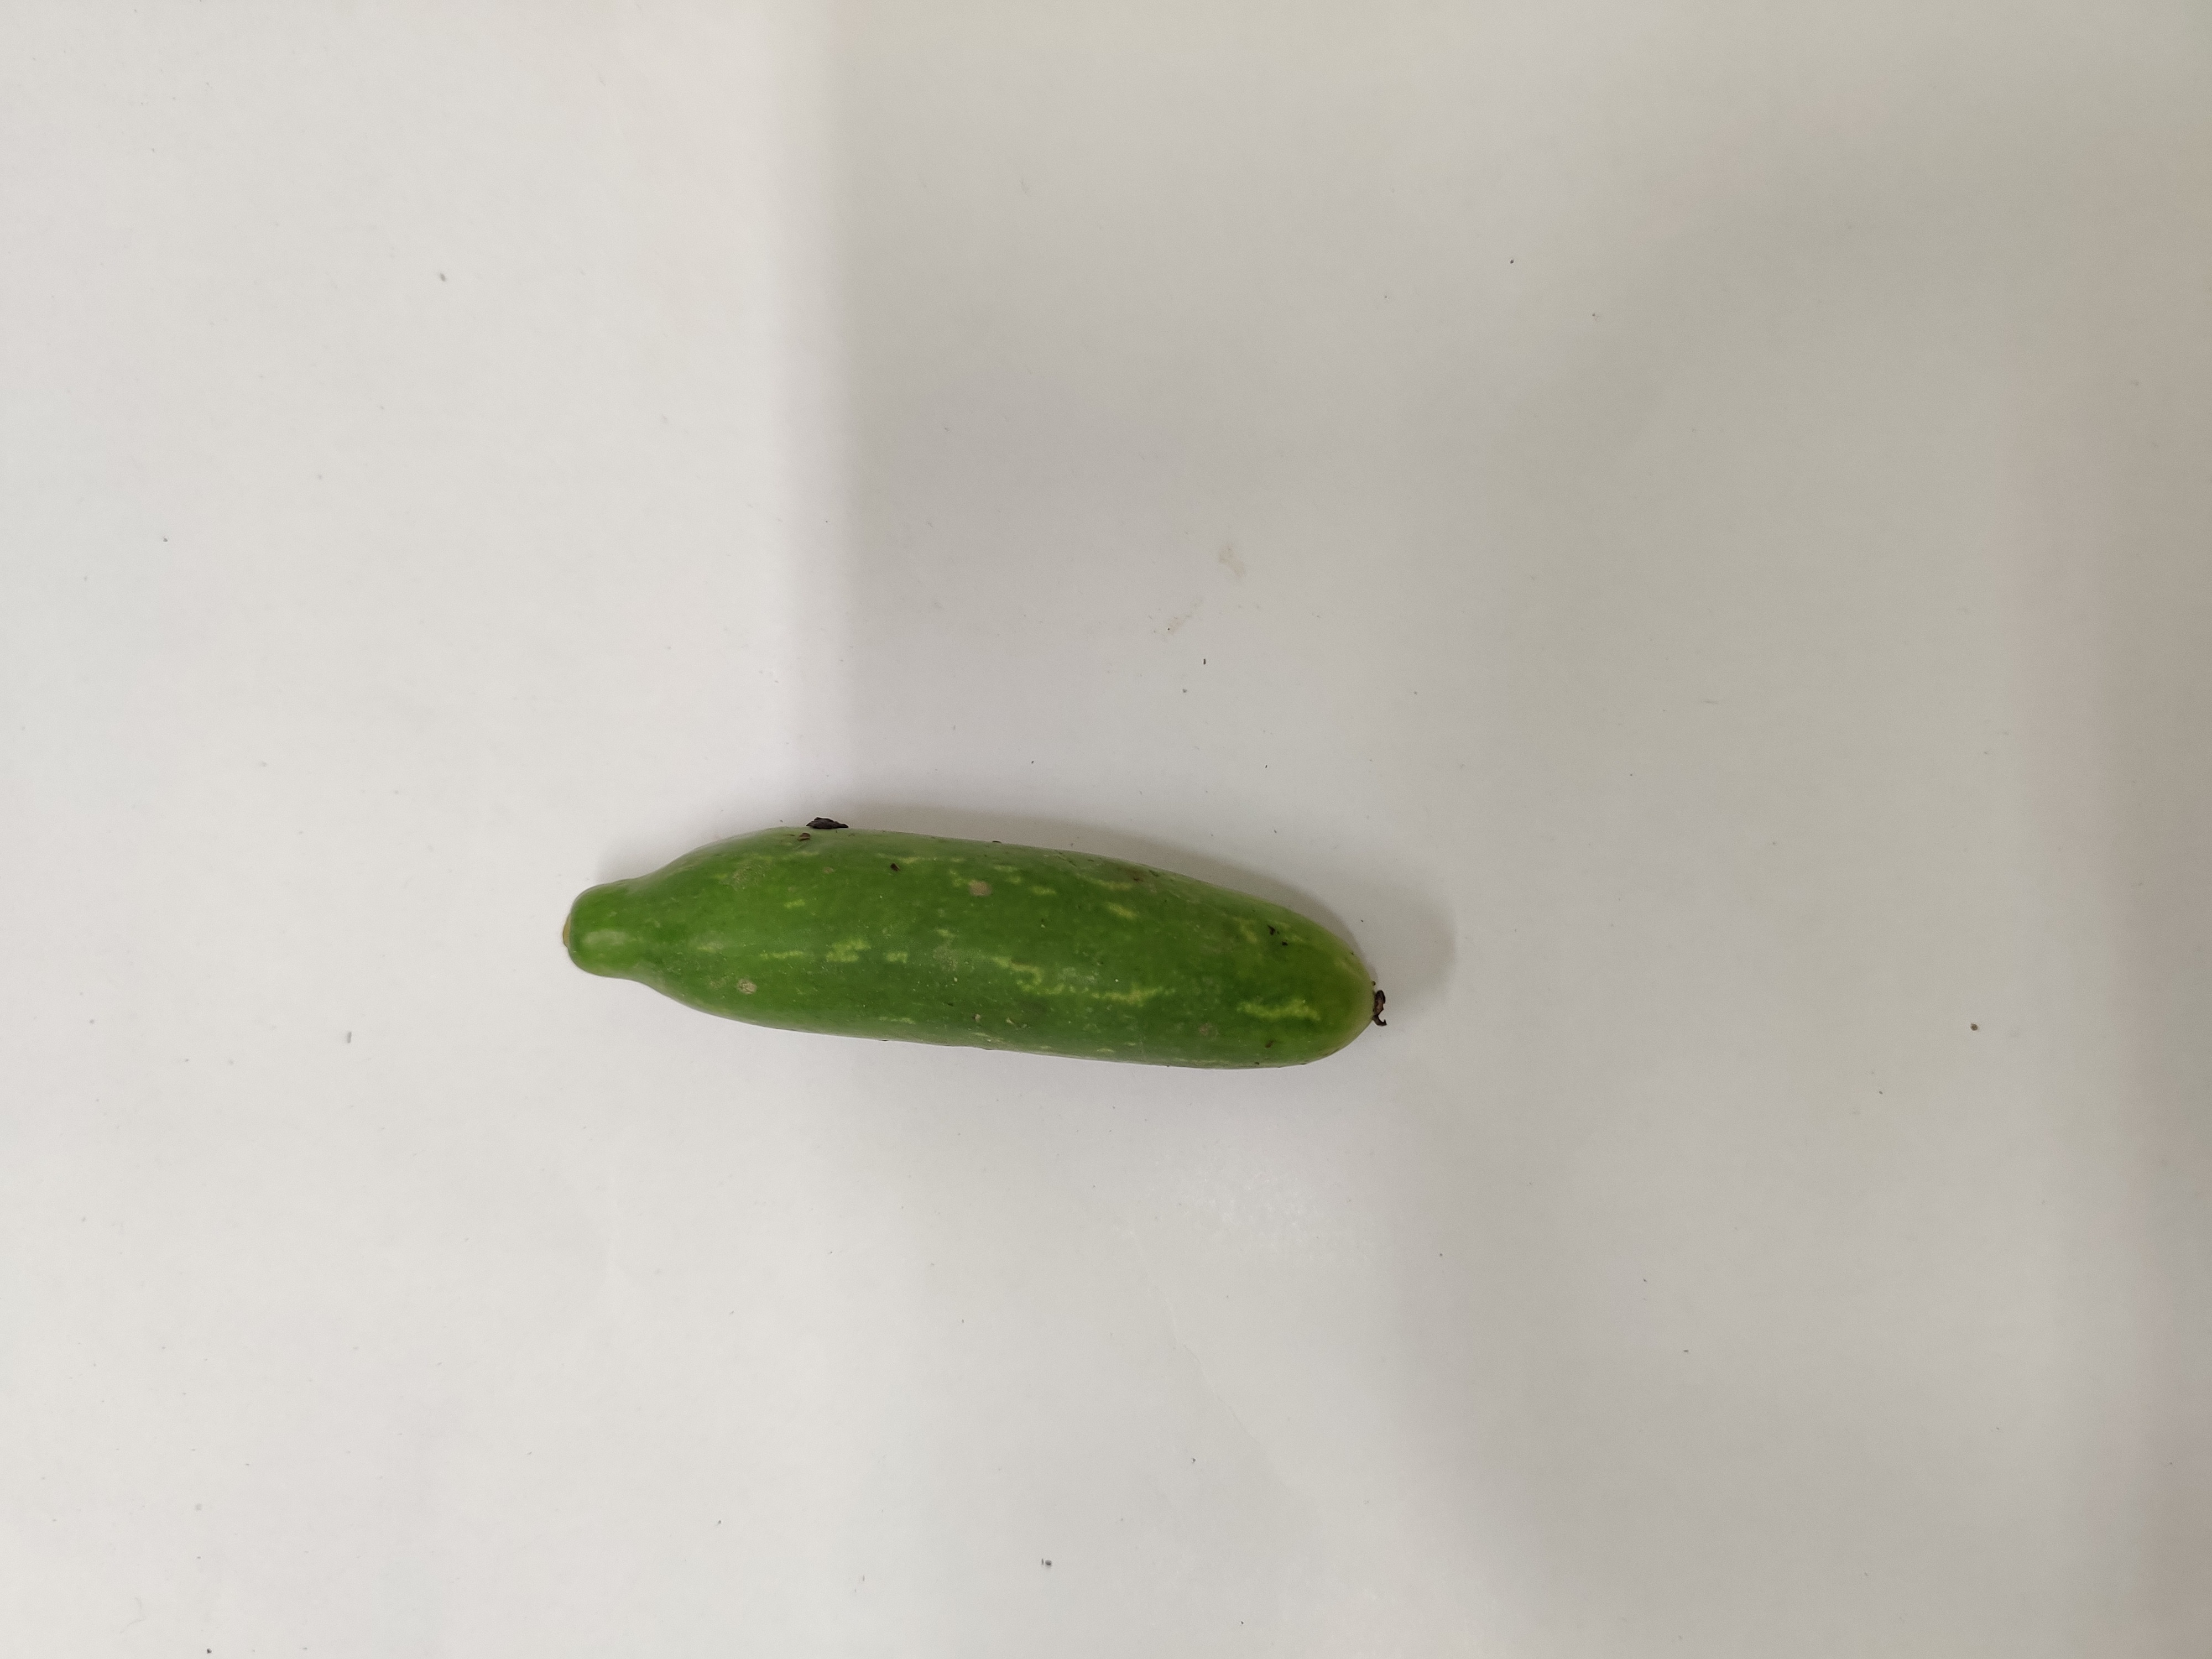
Crop: Ivy Gourd
Condition: Fresh